Genevieve Gaunt

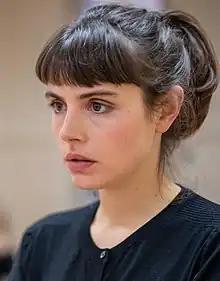
Gaunt in 2022

Genevieve Wilhelmina Gaunt (born 13 January 1991) is a British actress of Scottish and Dutch heritage, award-winning voice over artist and writer known for portraying Pansy Parkinson in "Harry Potter and the Prisoner of Azkaban," Wilhelmina "Willow" Moreno Henstridge in "The Royals" and Marilyn Monroe in "The Marilyn Conspiracy" at Park Theatre.